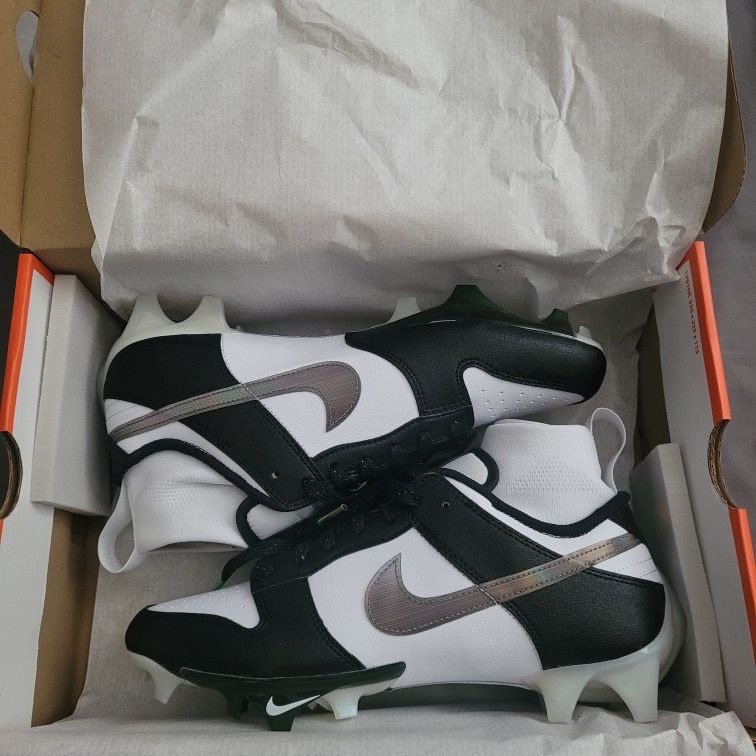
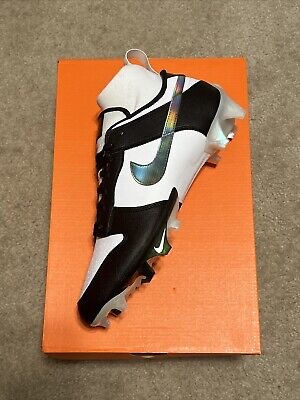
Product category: misc
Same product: yes